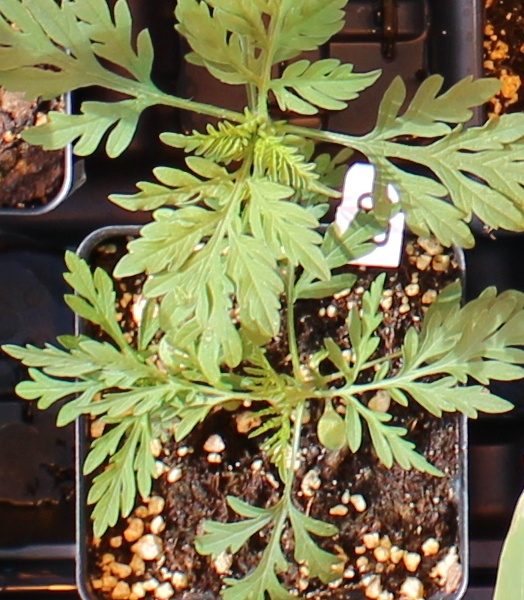
Label: Ragweed